Havannah Nature Reserve

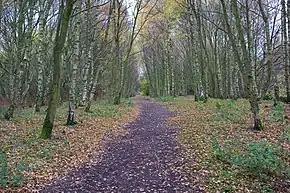
A path through Havannah Nature Reserve

Havannah Nature Reserve lies to the west of the village of Hazlerigg, approximately five miles north of the centre of Newcastle upon Tyne in the north of England. It was declared a nature reserve in 1998 and is designated a Site of Local Conservation Interest. A wildlife corridor runs through the site.